Bob Meusel

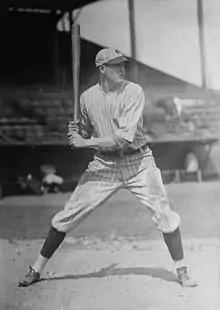
Meusel in 1921

Robert William Meusel (July 19, 1896 – November 28, 1977) was an American baseball left and right fielder who played in Major League Baseball (MLB) for eleven seasons from 1920 through 1930, all but the last for the New York Yankees. He was best known as a member of the Yankees' championship teams of the 1920s, nicknamed "Murderers' Row", during which time the team won its first six American League (AL) pennants and first three World Series titles.